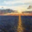
Label: sea